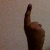
The image shows a hand gesture representing the number 1 in Indian Sign Language.